Big Brother (Norwegian TV series)

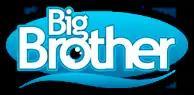
Official "Big Brother Norge 2011" logo

Big Brother Norge was the Norwegian version of reality TV show "Big Brother" that was aired from 2001 to 2003 on TV Norge for four moderately successful seasons. The fifth and final season was launched in late August 2011 on TV 2 Bliss.